Utrecht Te Deum and Jubilate

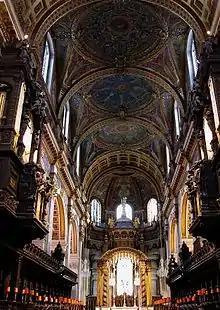
St Paul's Cathedral, interior facing east

The work is festively scored for six soloists (two sopranos, two altos, tenor and bass), mixed choir, two trumpets, flauto traverso, two oboes, bassoon, strings (three violins, viola, cello), and basso continuo. The choir is in five parts (SSATB) for most of the movements, but occasionally alto and tenor are divided as the soprano; the final doxology begins in eight parts. Almost all movements are set for solo singers and chorus; there are no arias. In modern performances, the number of soloists is typically reduced to four.